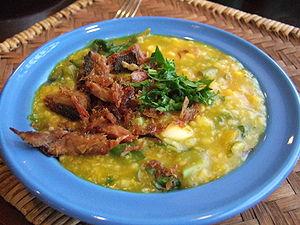
Le tinutuan ou bubur manado, ou bouillie manadonaise, est une bouillie de riz mélangée avec plusieurs légumes tels que les épinards, le kangkung, le maïs, la citrouille, la patate douce ou le manioc.